Medieval art

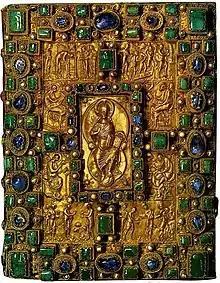
The jewelled cover of the Codex Aureus of St. Emmeram, c. 870, a Carolingian Gospel book.

Most churches have been rebuilt, often several times, but medieval palaces and large houses have been lost at a far greater rate, which is also true of their fittings and decoration. In England, churches survive largely intact from every century since the 7th, and in considerable numbers for the later ones—the city of Norwich alone has 40 medieval churches—but of the dozens of royal palaces none survive from earlier than the 11th century, and only a handful of remnants from the rest of the period. The situation is similar in most of Europe, though the 14th century Palais des Papes in Avignon survives largely intact. Many of the longest running scholarly disputes over the date and origin of individual works relate to secular pieces, because they are so much rarer - the Anglo-Saxon Fuller Brooch was refused by the British Museum as an implausible fake, and small free-standing secular bronze sculptures are so rare that the date, origin and even authenticity of both of the two best examples has been argued over for decades.